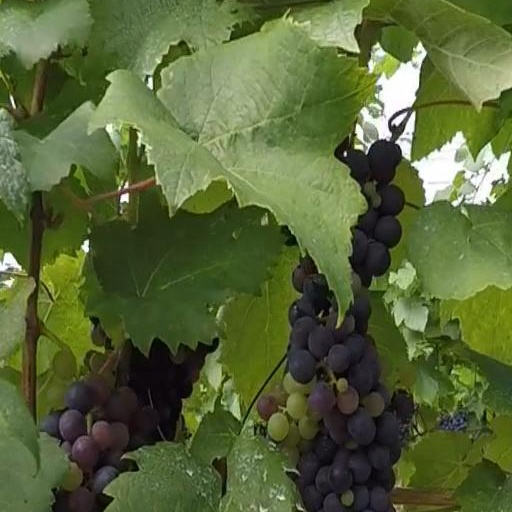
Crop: grape